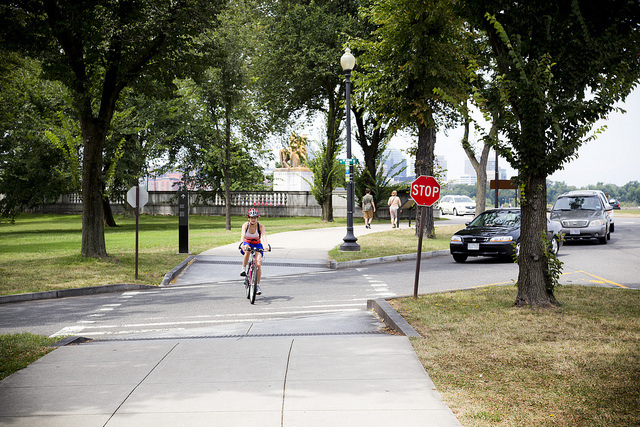
user: Given an image and a question. Answer the question in a short answer. Question: Where is this sidewalk leading to? Short Answer:
assistant: statue